New York City ethnic enclaves

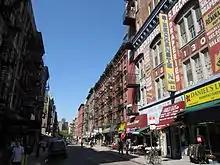
Orchard Street on the Lower East Side

Lapskaus Boulevard in Bay Ridge, Brooklyn was a Norwegian enclave. The area was home to about 60,000 Norwegians. In addition, Bay Ridge was also home to many Swedish and Danish immigrants. Other enclaves that had notable Scandinavian populations include Sunset Park and Dyker Heights, Brooklyn. The Northeast area of the Bronx, namely the Throggs Neck and Castle Hill sections, also had sizeable populations. In the Southwestern Bronx, many Swedes had settled in the Morrisania area. In Manhattan, Scandinavians were scattered throughout the borough.